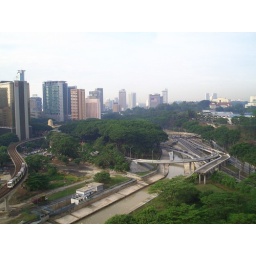
view over KL from my apartment.. Note the highway bridge